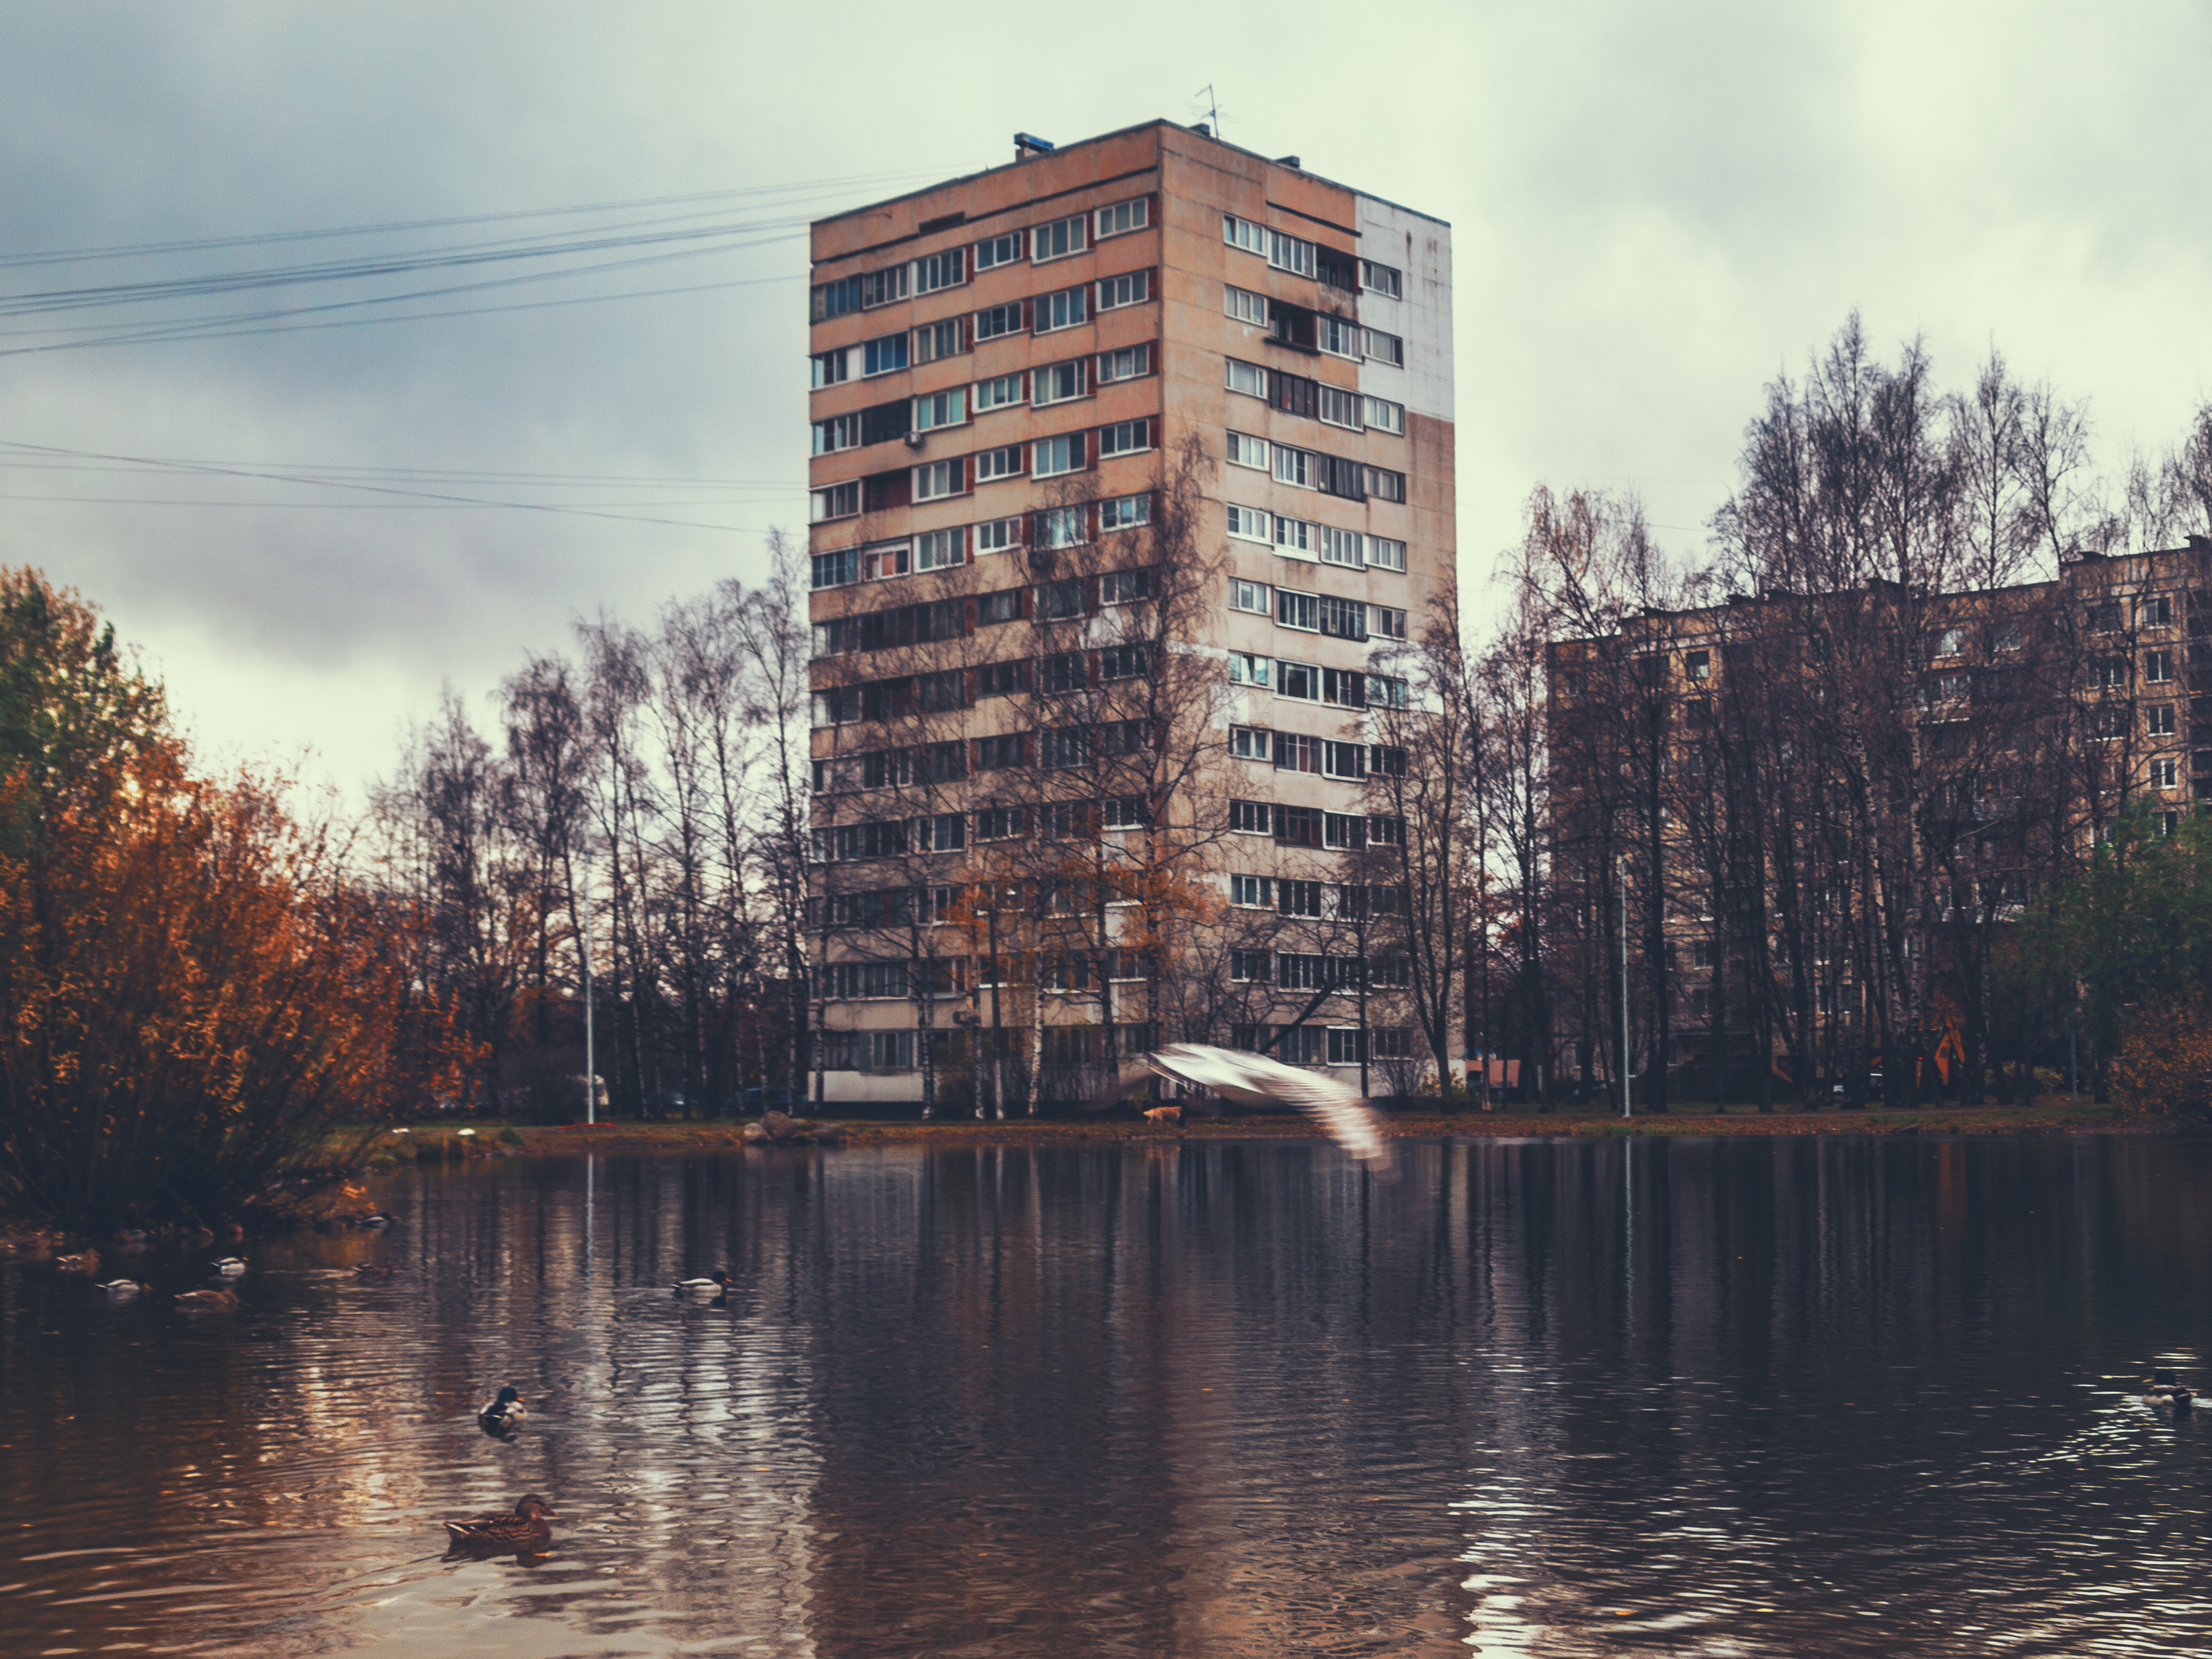
images, water, sky, cloud, building, daytime, nature, tree, skyscraper, sunlight, lake, tower block, urban design, condominium, neighbourhood, city, residential area, facade, Tints and shades, metropolitan area, urban area, symmetry, mixed use, lacustrine plain, winter, commercial building, apartment, wilderness, evening, reflection, canal, headquarters, metal, freezing, reservoir, landscape, spring, channel, wetland, town, home, pond, cityscape, suburb, downtown, corporate headquarters, street, dusk, room, horizon, skyline, floodplain, bayou